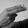
ASL letter: H